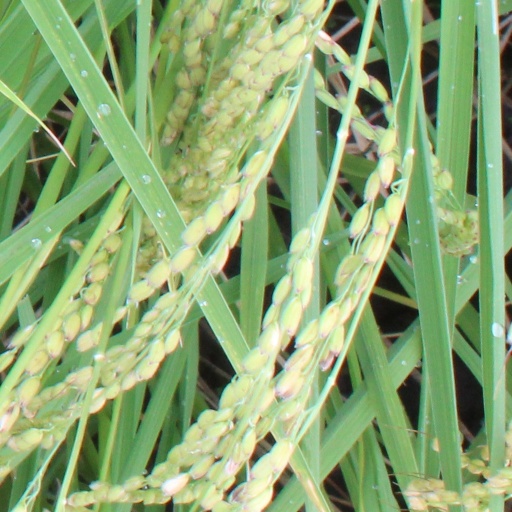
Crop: rice